Monteux

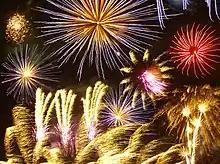
Fireworks

Irrigation of the plain of Comtat Venaissin by channel of Carpentras and the installation of the railroad, with the line Avignon/Carpentras made it possible Monteux to develop an intensive agricultural activity related to the truck farming and fruit-bearing arboriculture. An industrial development gross in the area too: Ruggieri bomb disposal expert (pyrotechnical) and Ducros-Vahine (food industry).